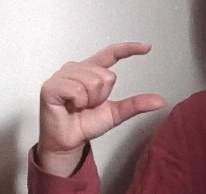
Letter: dal